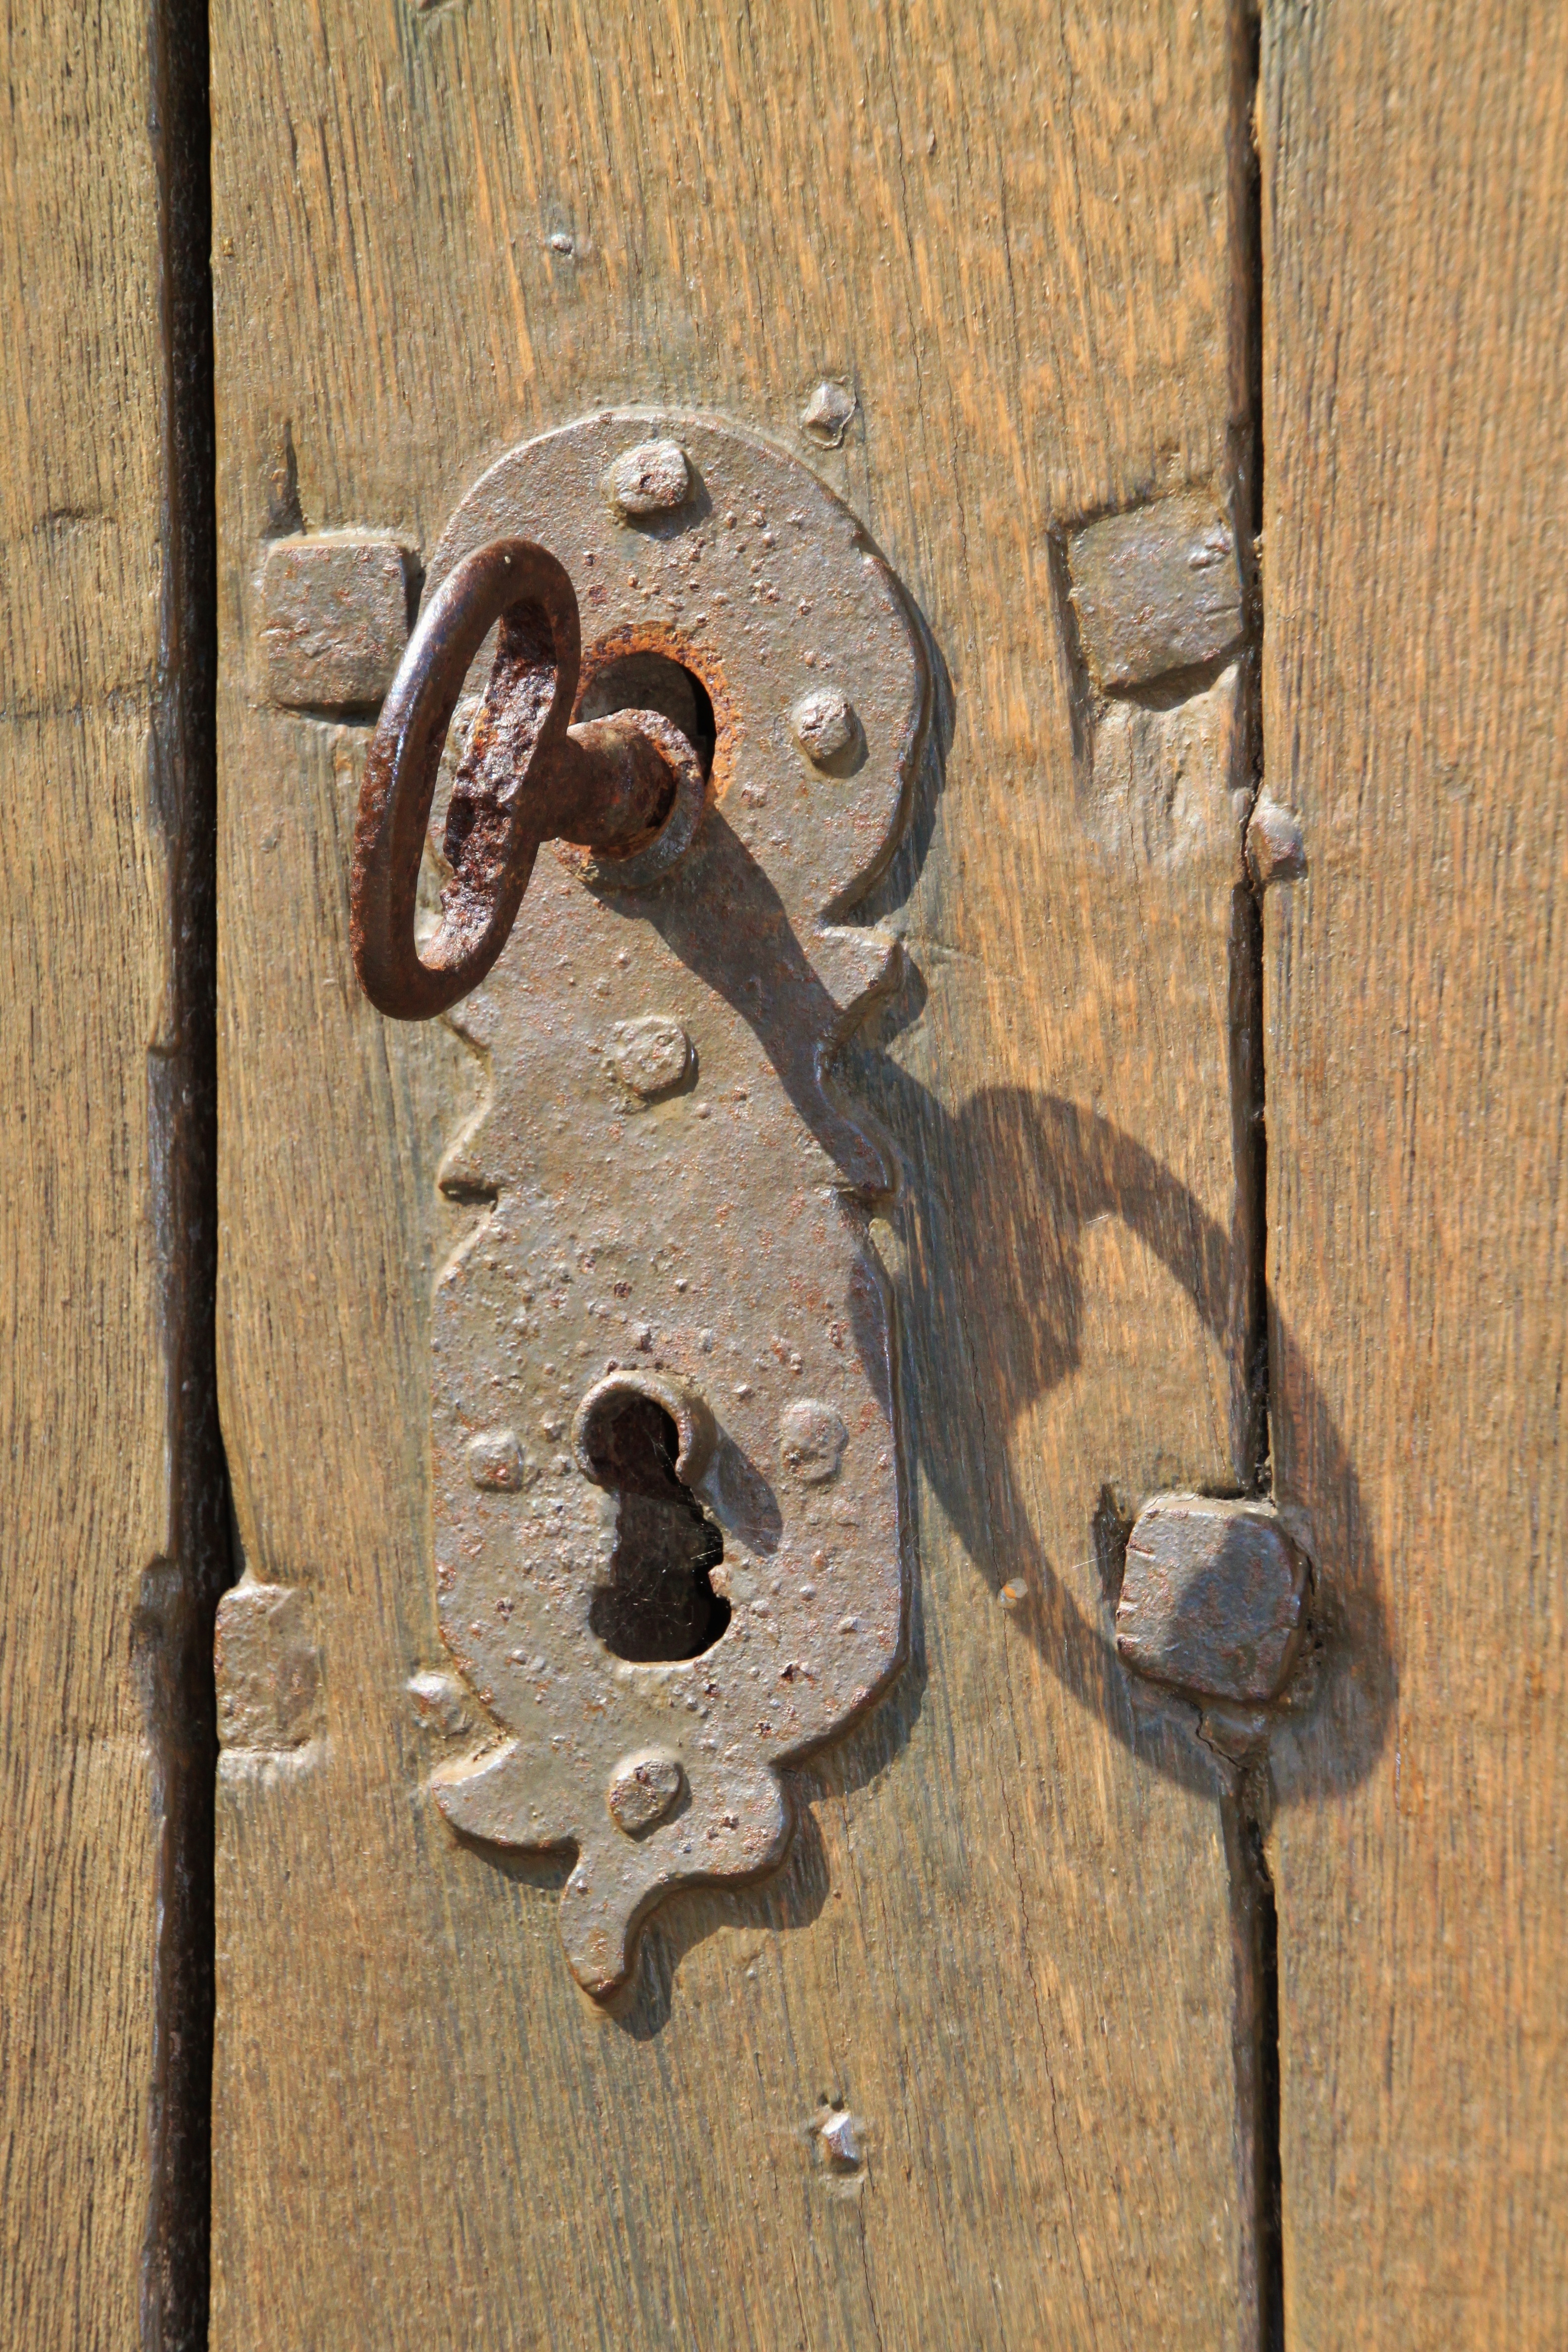
wood, antique, grain, number, old, key, metal, castle, close, door, security, wooden door, iron, carving, unlock, access, secret, stainless, rivet, fitting, door hardware, door lock, locks to, key hole, shadow play, hispanic, door key, lock door lock